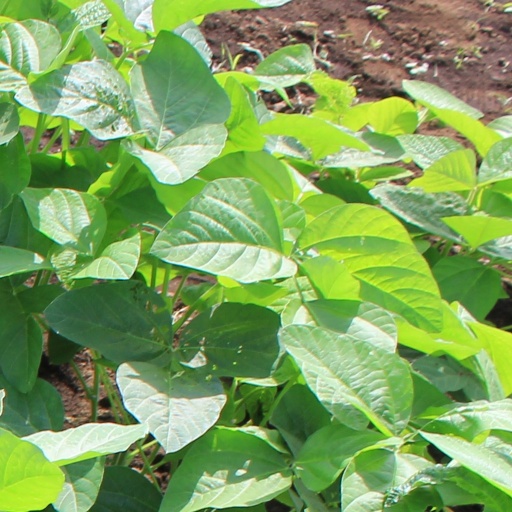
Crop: soybean